SMP Racing

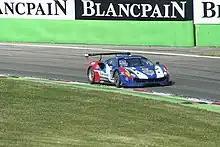
Ferrari 488 GT3 of SMP Racing at Monza.

The team again had another mildly successful career at the 24 Hours of Le Mans by finishing first with Ferrari 458 GT2 in LMGTE category in 2015 and finishing third with BR1 LMP1 prototype in overall category in 2019 only behind two Toyota's, making them the fastest non-factory team.